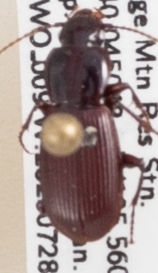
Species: Pterostichus restrictus
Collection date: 2020-07-28
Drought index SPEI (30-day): -1.69
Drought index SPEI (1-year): -1.01
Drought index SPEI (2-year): -0.54